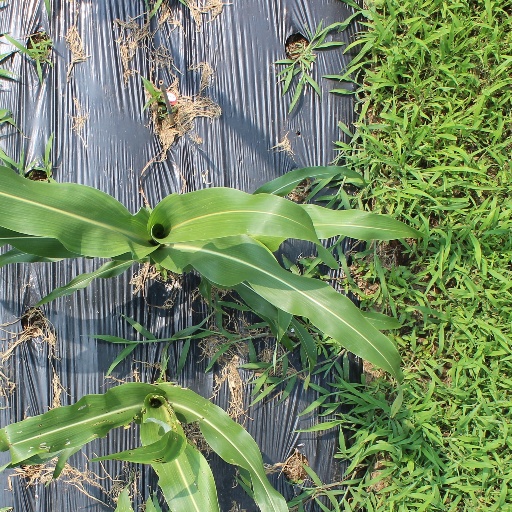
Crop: sorghum